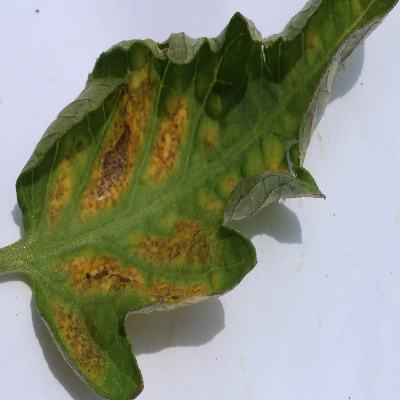
Crop: Tomato
Condition: septoria leaf spot